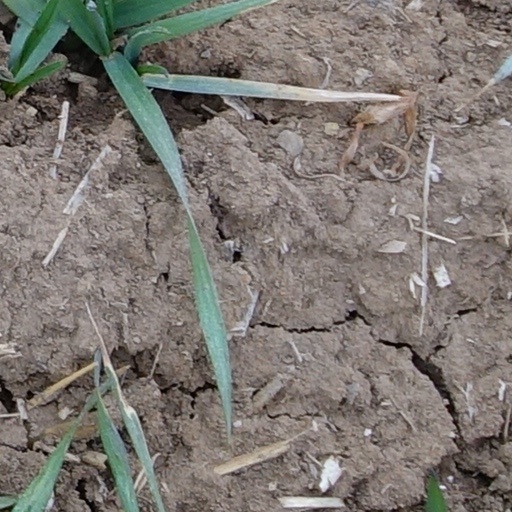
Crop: wheat